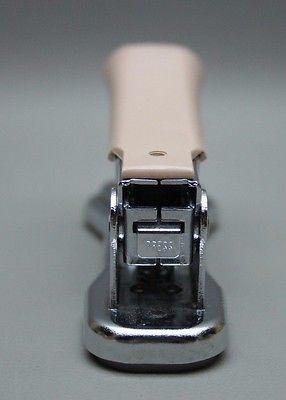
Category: stapler